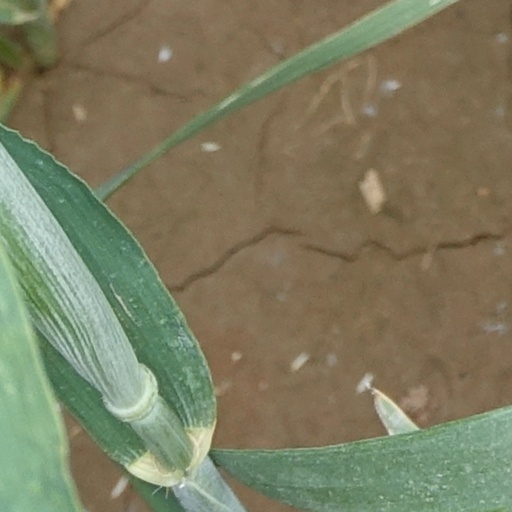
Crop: wheat